Harold Dickie

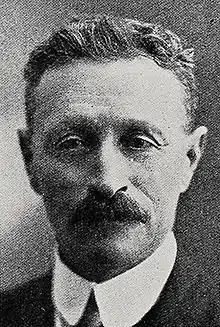
Dickie in 1928

Harold Galt Dickie (1874 – 15 August 1954) was a New Zealand politician of the Reform Party and from 1936 of the National Party.